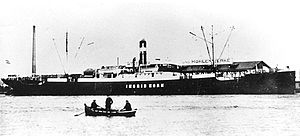
S/S Ingrid Horn
Ingrid Horn
S/S Ingrid Horn var et tysk fragtskib som forliste 31. juli 1917 tæt ved byen Dalarö i Stockholms sydlige skærgård, i Haninge kommune. Skibet var et dampskib bygget af stål i 1901/1902 på Neptun Werft i Rostock. Skibet tilhørte rederiet H.C. Horn i Slesvig.